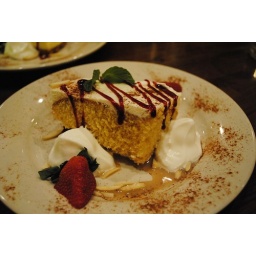
Delicious moist white cake baked in evaporated milk, condensed milk, and whole milk that is served cold.